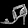
Label: Sandal